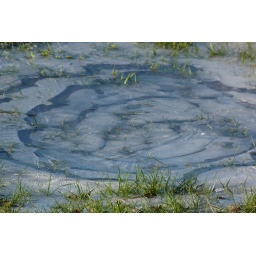
ice circle in field near my house